Conservation in Belize

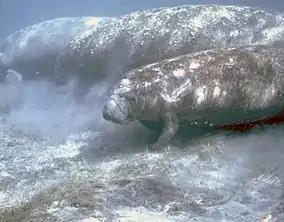
A pair of manatees feeding on sea grass

The Antillean manatee, a subspecies of "Trichechus manatus", is sparsely distributed throughout the Caribbean. They are threatened by loss of habitat, poaching, entanglement with fishing gear, and increased boating activity. In Belize, manatee distribution principally coincides with 4 protected areas, at least 3 of which were declared specifically for the conservation of this species: